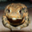
Label: frog